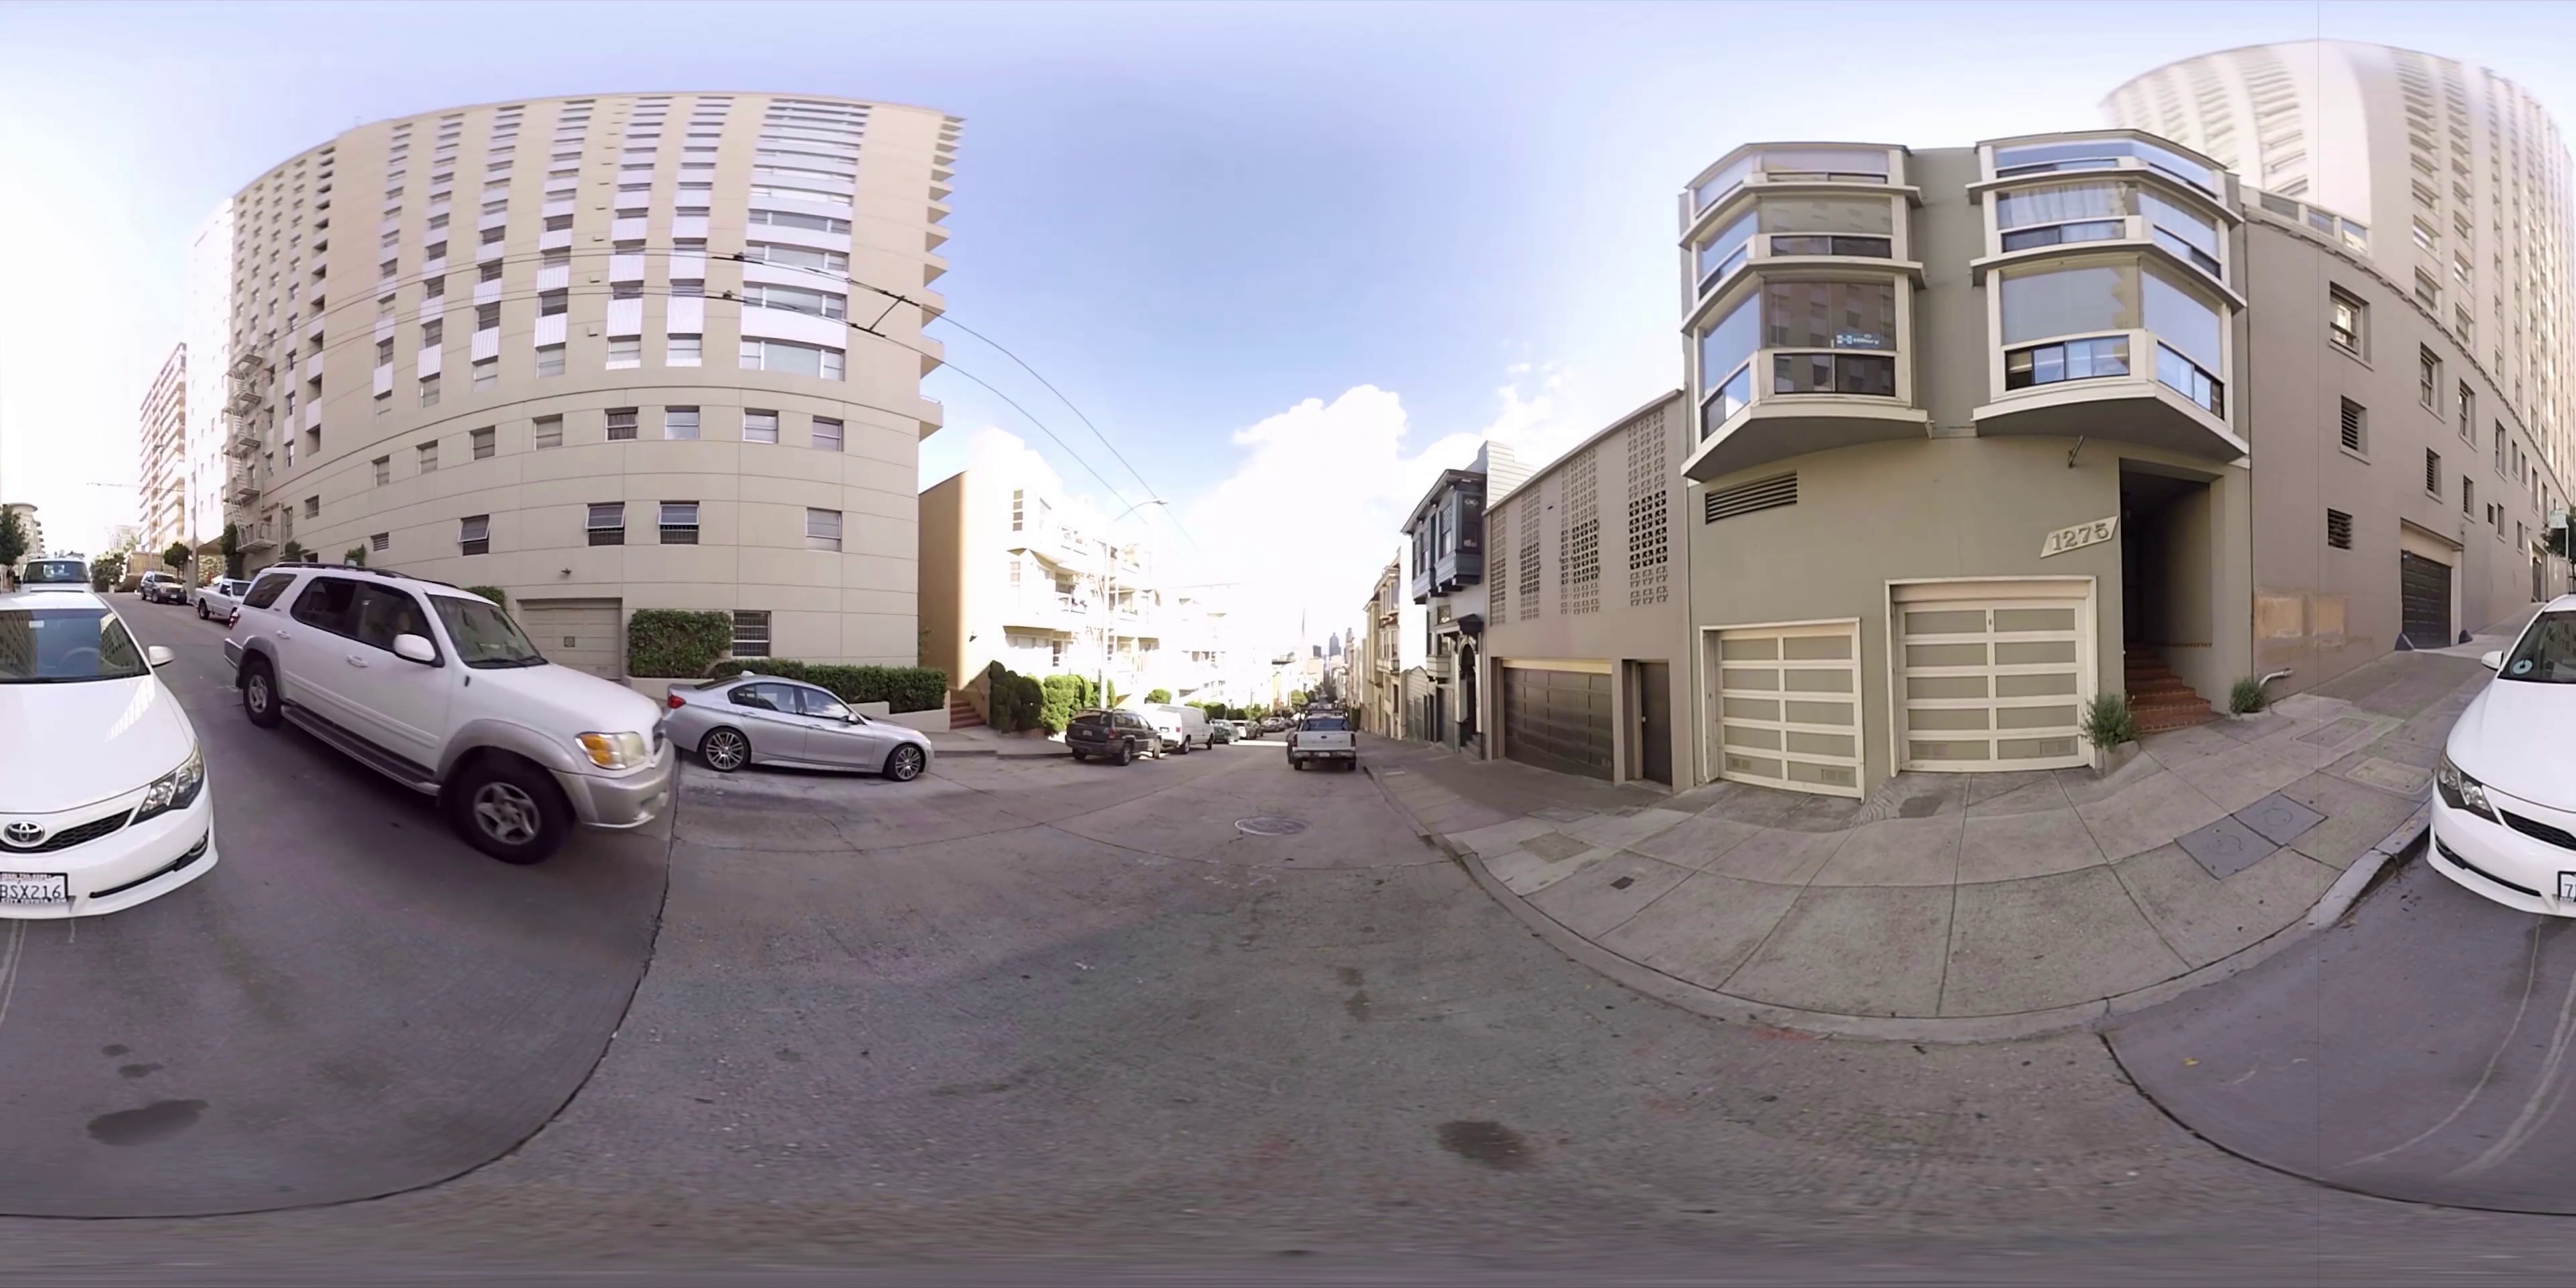
Referred object: Black car by the roadside

Referred object: turn right to the double garage doors numbered 1275

Referred object: the silver SUV opposite the white car